Sequoyah

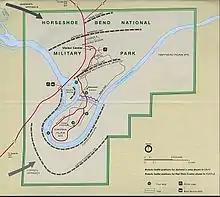
After moving to Alabama, Sequoyah took part in the Battle of Horseshoe Bend.

It is unclear when Sequoyah moved to Alabama from Tennessee. Many Cherokee began migrating there even before ceding their land around Sequoyah's birthplace in 1819, as they were under continual pressure by European-American settlers. Some sources claim he went with his mother, though there is no confirmed date for her death. Others have stated that it was around 1809 when he started his work on the Cherokee syllabary. Another source claims it was in 1818. However, this date is too late, because Sequoyah was already living in Alabama when he enlisted in the army.